Forest of Bojcin

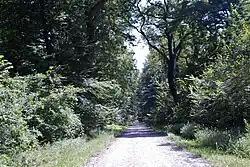
Through the Forest of Bojčin

During the First World War, residents and soldiers found shelter in the forest. King Alexander used it as a hunting ground (1934). During the Second World War, Forest of Bojčin was a very important political, military and economic center. In 1941, a partisan uprising was staged in the forest in Donji Srem. People from the surrounding villages also hid in the forest, fleeing from enemies - especially the Germans and the ustashas. In more than one base under the ground, which have been saved to date, many of the fighters from Central Serbia continued for east Bosnia during the remainder of the war, after crossing the Sava River and taking a short stop in order to recover and train, and then took part in heated battles against the enemy.